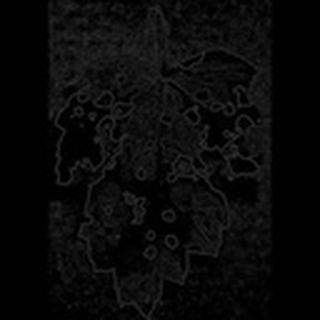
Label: cotton_target_spot